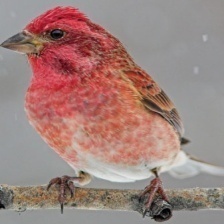
Species: PURPLE FINCH
Scientific name: HAEMORHOUS PURPUREUS
ImageNet parent category: house_finch